Basarbovo Ridge

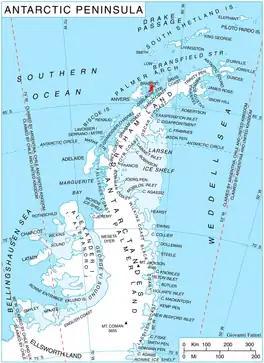
Location of Brabant Island in the Antarctic Peninsula region.

Basarbovo Ridge (‘Basarbovski Rid’ \ba-'sar-bov-ski 'rid\) is the ice-covered ridge rising to 1421 m on the east side of the Stribog Mountains on Brabant Island in the Palmer Archipelago, Antarctica. It extends 10.4 km from Taran Plateau to the northwest to Bov Point to the southeast. It has steep and partly ice-free southwest slopes, and surmounts Malpighi Glacier to the southwest and Svetovrachene Glacier to the northeast.